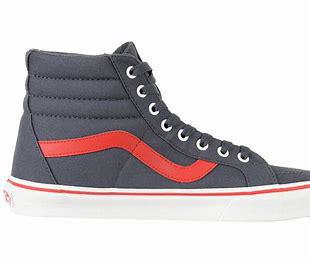
Brand: Vans
Model: SK8 Hi Reissue